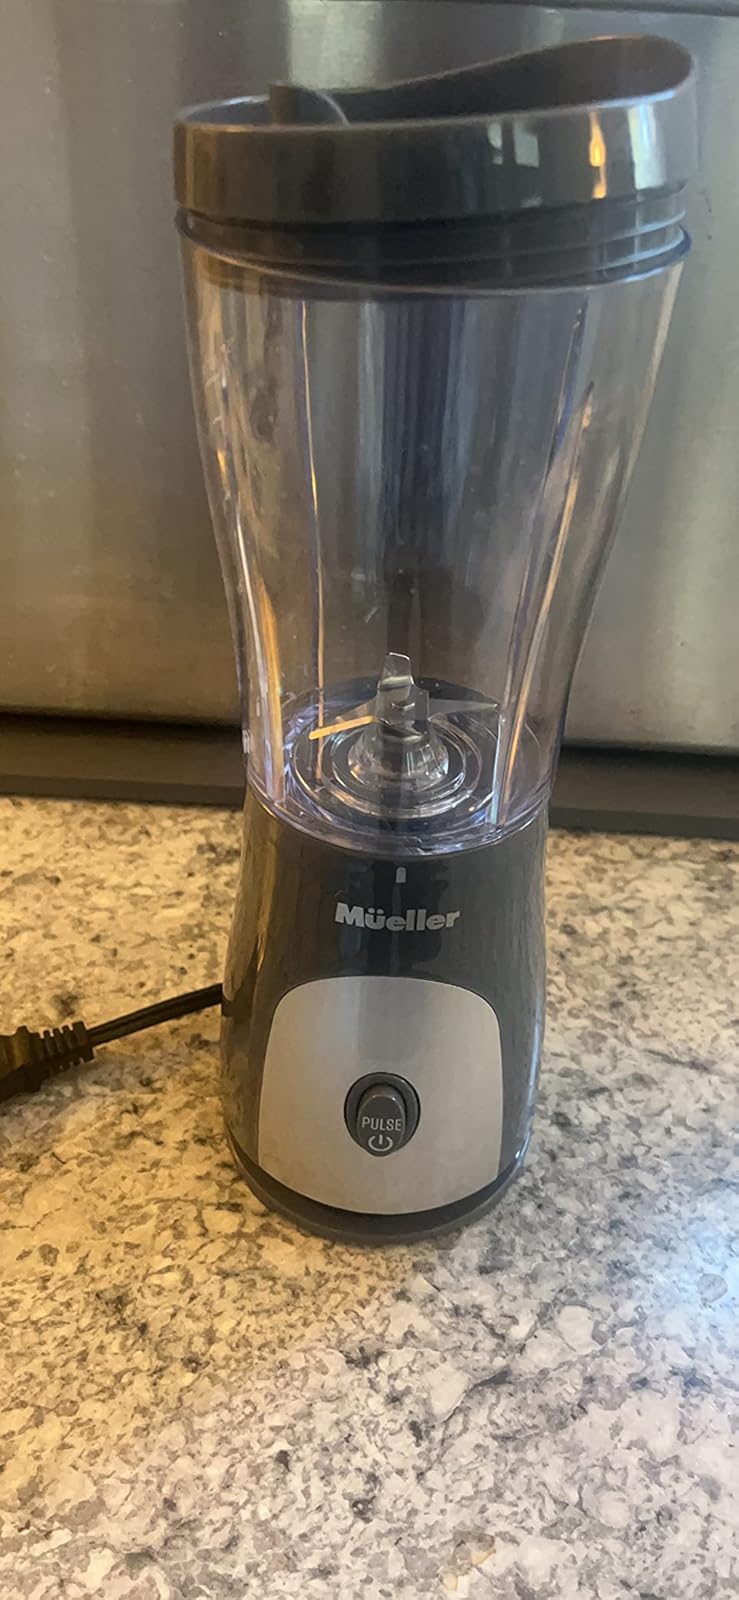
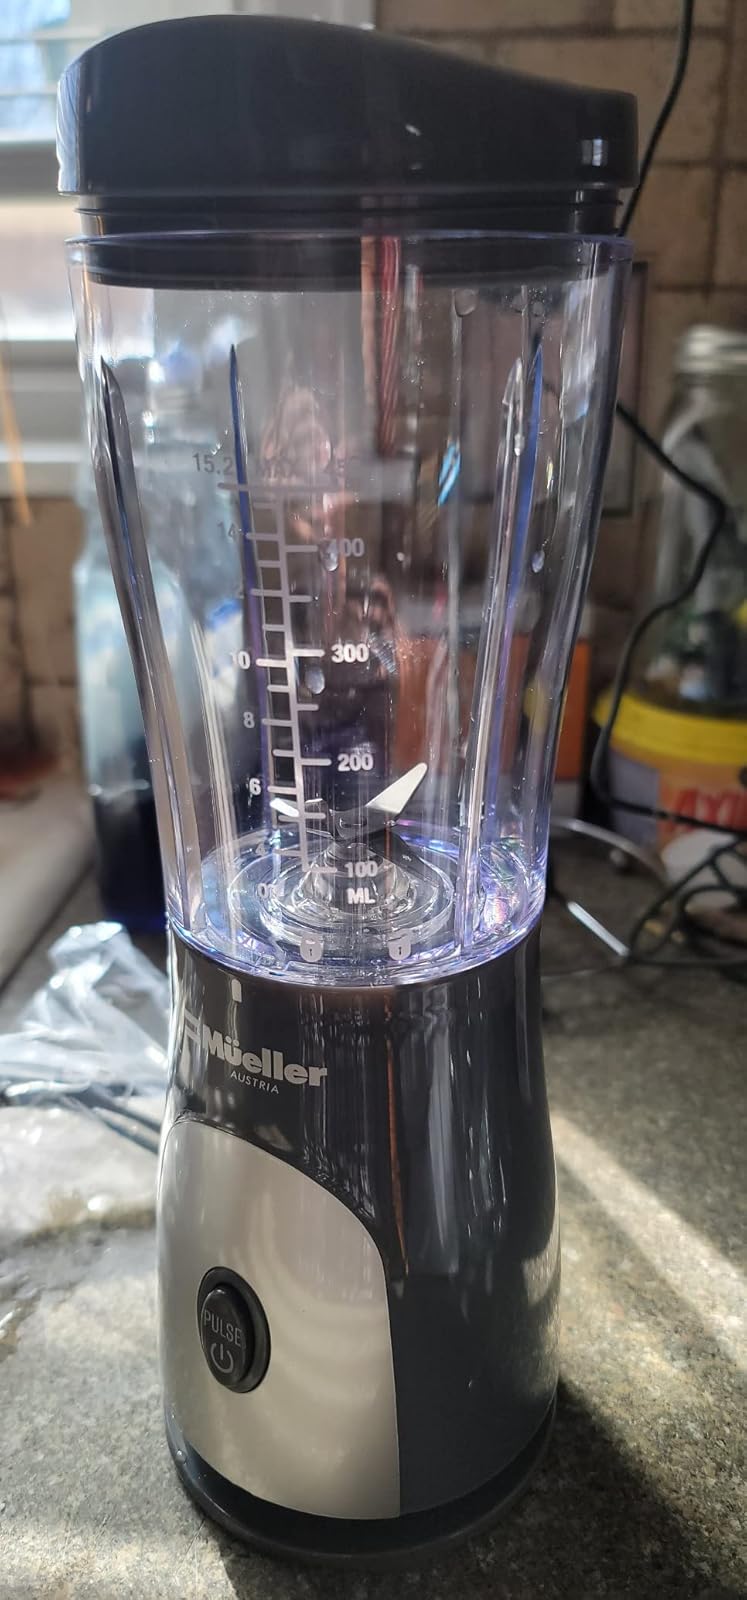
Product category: items_blender
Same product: yes